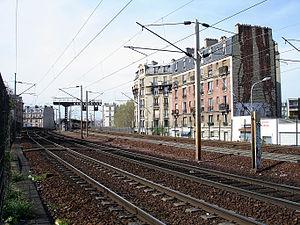
L'extrémité sud de la gare de Colombes, France.
La ligne de Paris-Saint-Lazare à Mantes-Station par Conflans-Sainte-Honorine est une ligne ferroviaire des Hauts-de-Seine, du Val-d'Oise et des Yvelines, en Île-de-France, d'une longueur de 58 kilomètres. Ouverte de 1851 à 1892, elle est depuis essentiellement parcourue par un trafic de banlieue en provenance ou à destination de la gare Saint-Lazare à Paris, actuel Transilien Paris-Saint-Lazare, ainsi que par des circulations fret.
La ligne J du Transilien, plus souvent simplement dénommée ligne J, est une ligne de trains de banlieue qui dessert l'ouest de l'Île-de-France, avec plusieurs embranchements. Elle relie la gare de Paris-Saint-Lazare à Ermont - Eaubonne, Gisors, Mantes-la-Jolie et Vernon - Giverny.
Colombes est une commune française du département des Hauts-de-Seine en région Île-de-France.